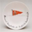
Label: plate